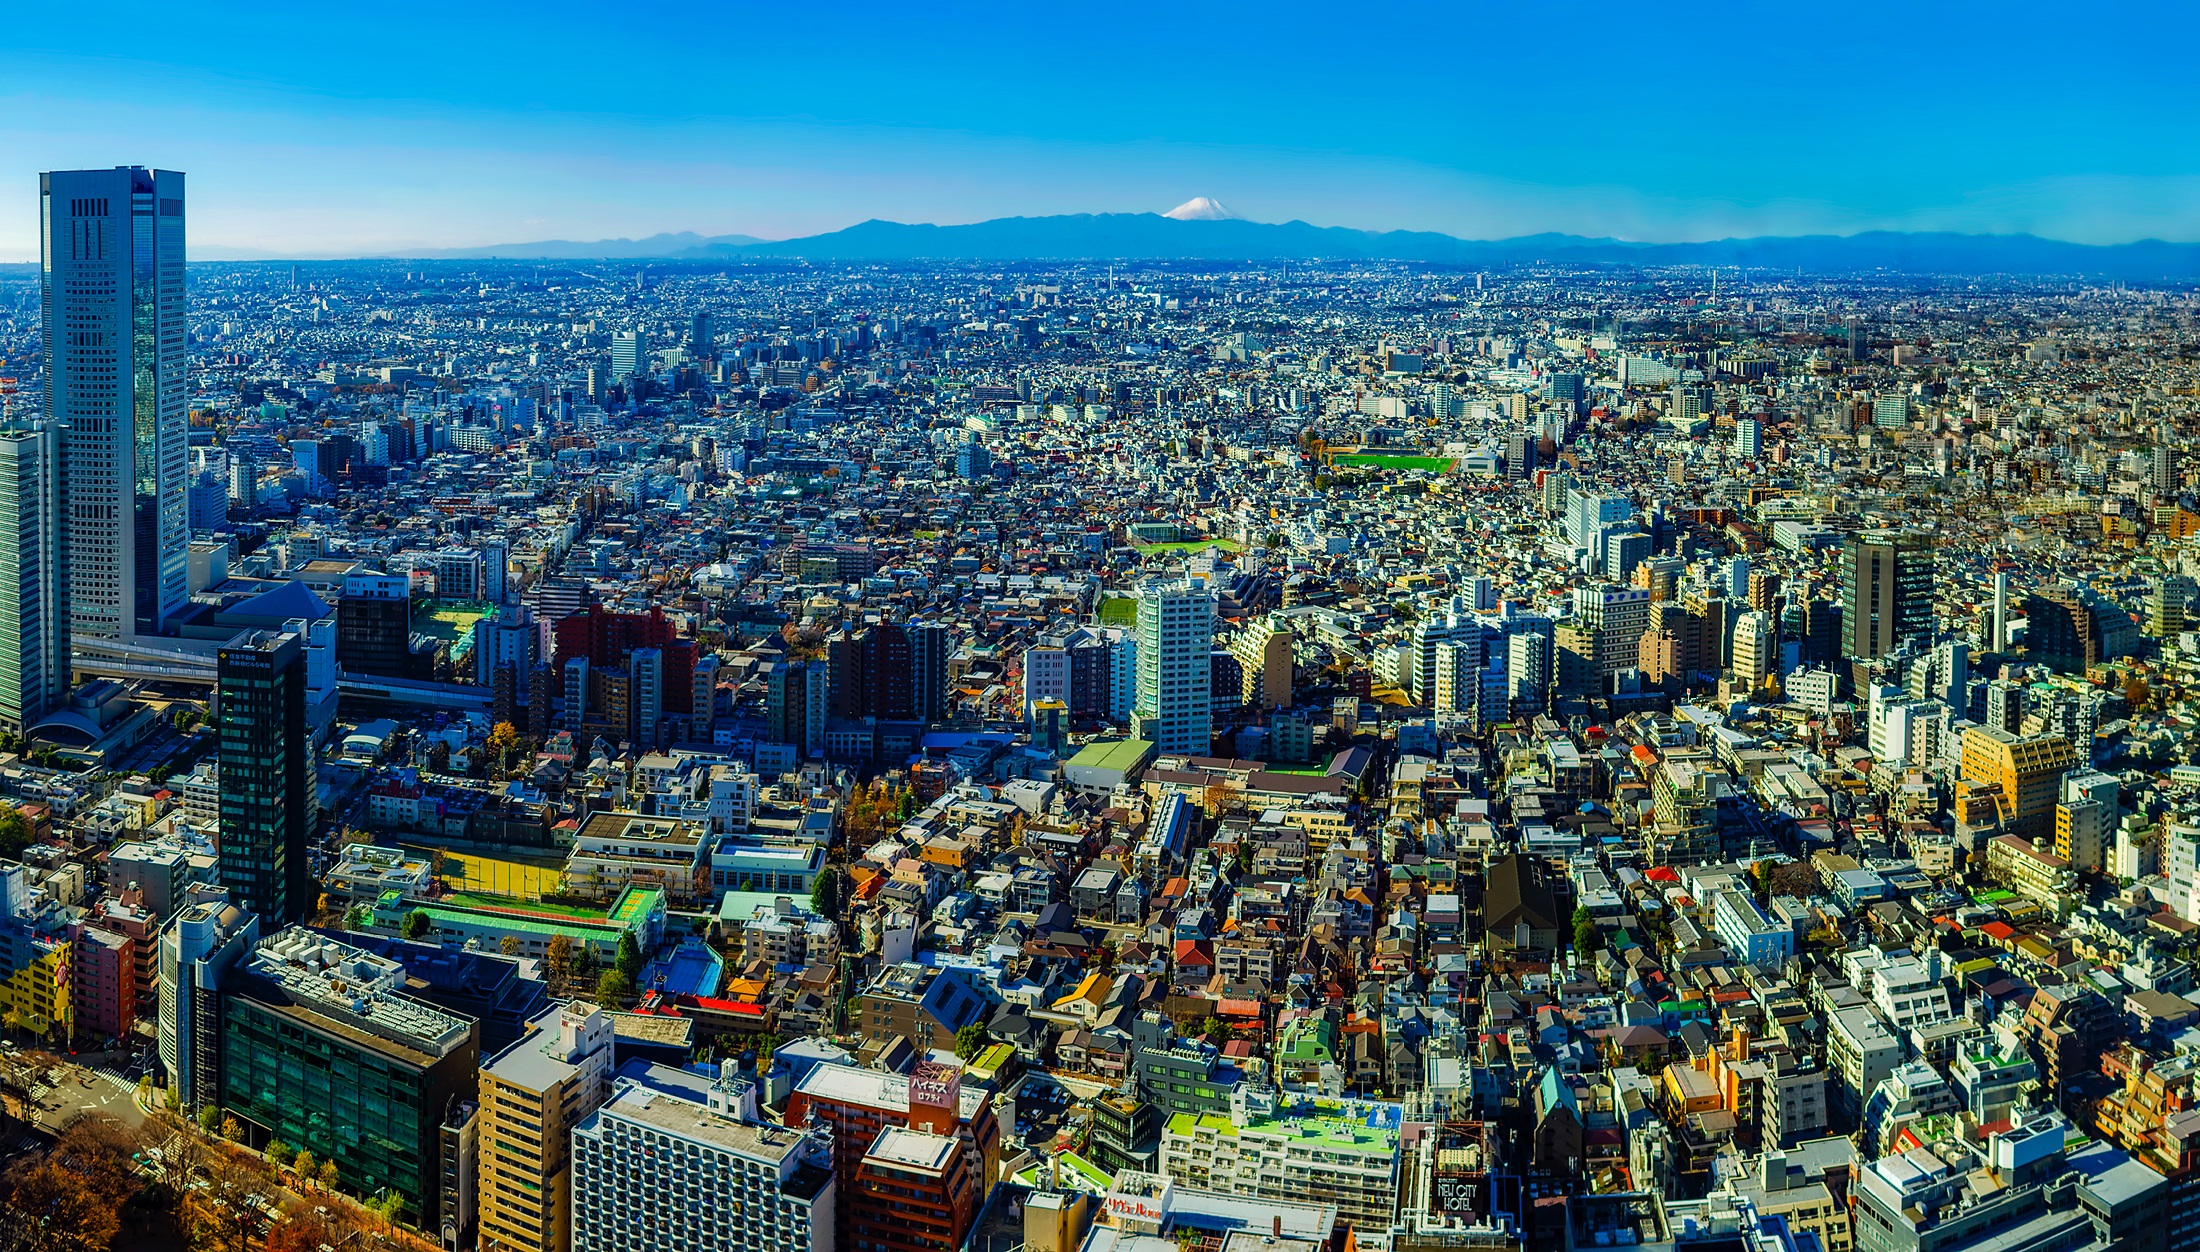
horizon, architecture, skyline, photography, town, city, skyscraper, urban, cityscape, panorama, downtown, japan, dense, mt, hdr, tokyo, buildings, vista, fuji, metropolis, neighbourhood, bird's eye view, aerial photography, urban area, residential area, geographical feature, human settlement, metropolitan area